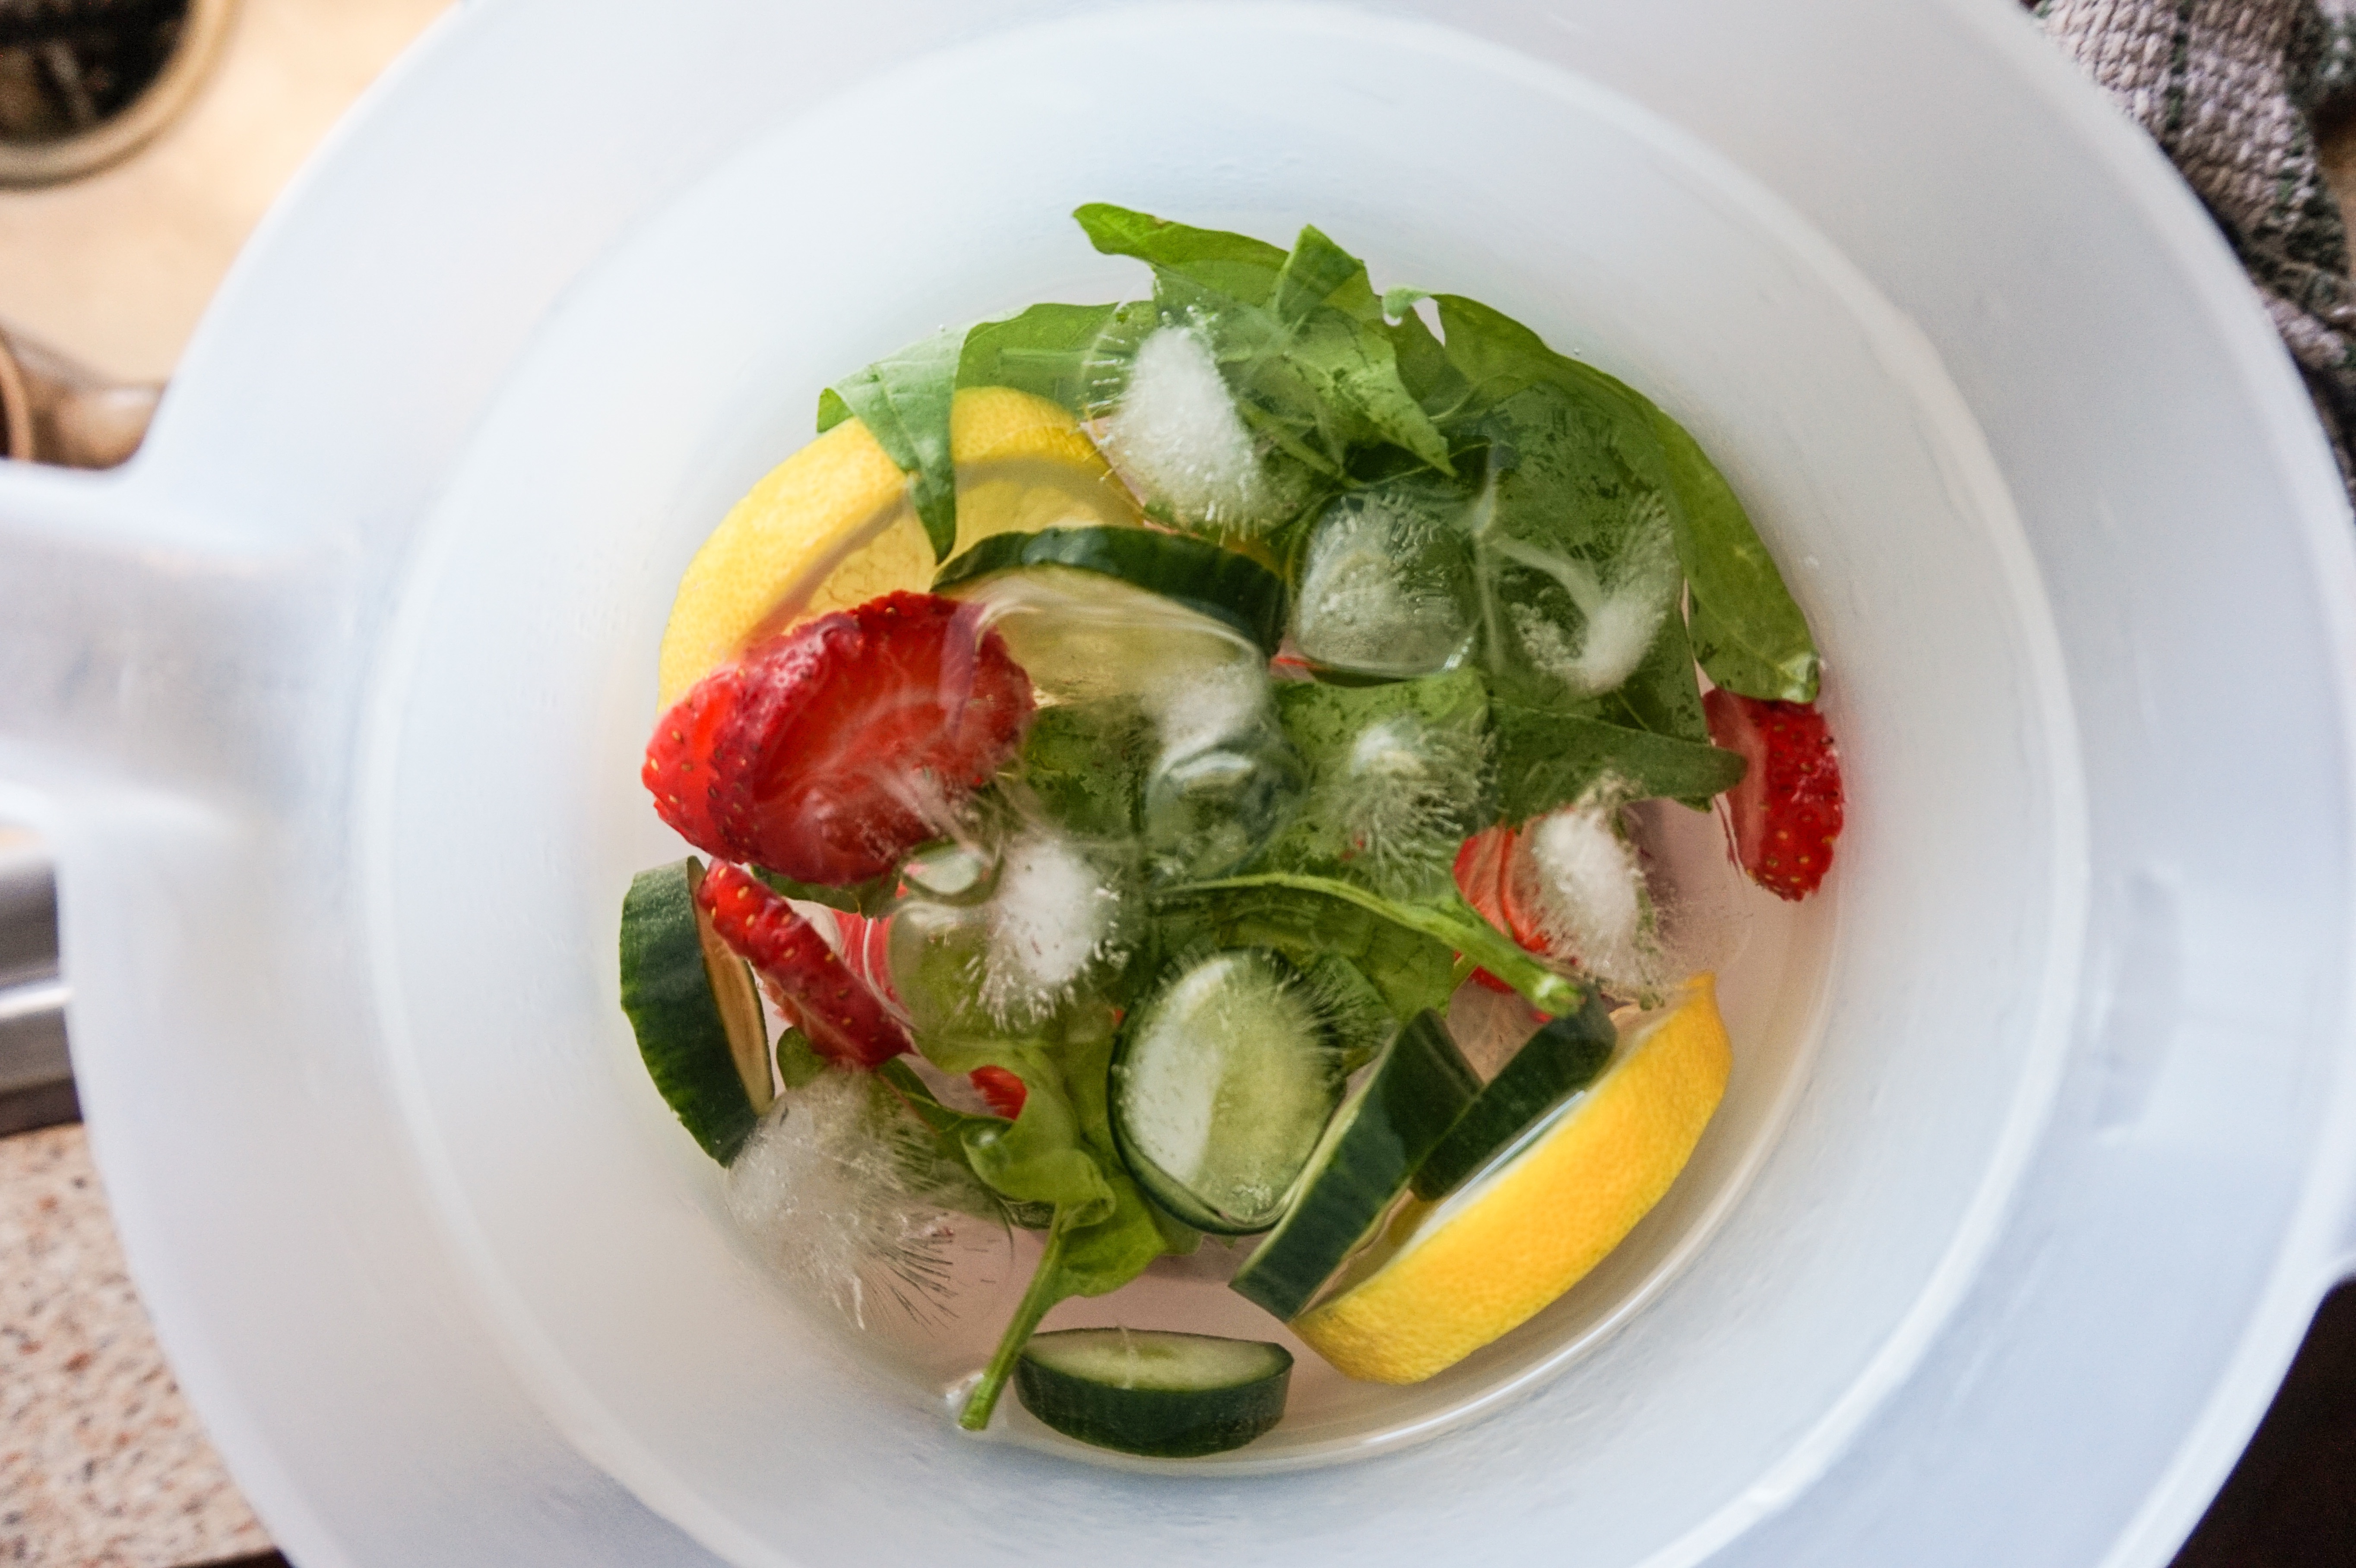
dish, meal, food, salad, produce, vegetable, cuisine, vegetarian food, flowering plant, land plant